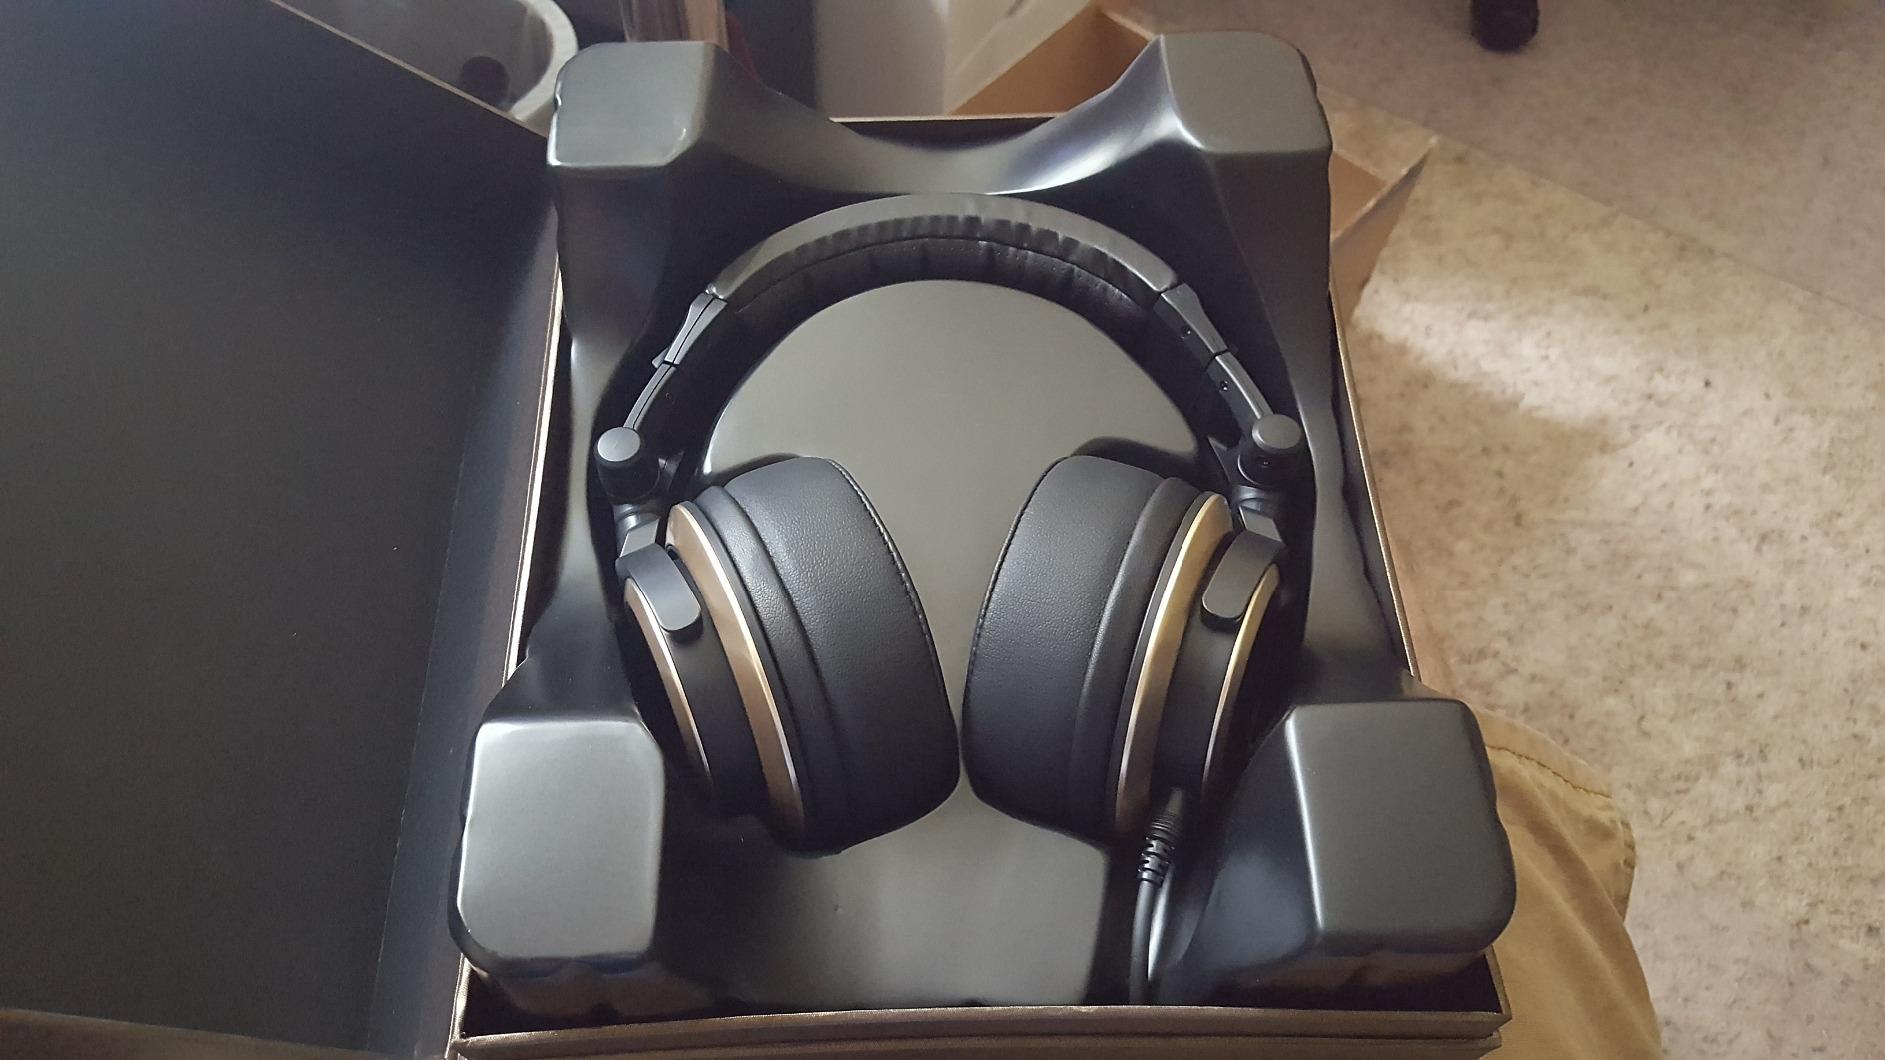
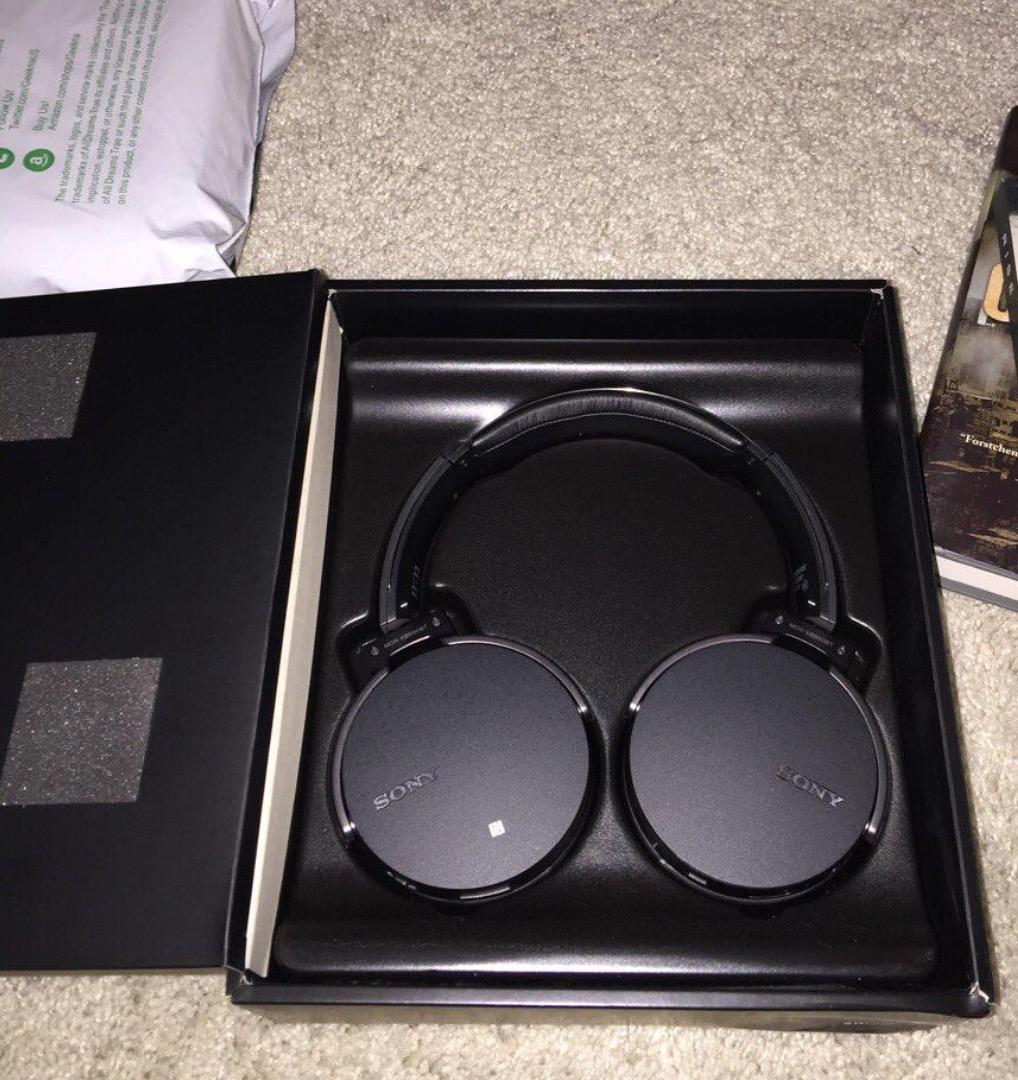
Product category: headphones
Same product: no